Yangon–Mandalay Expressway

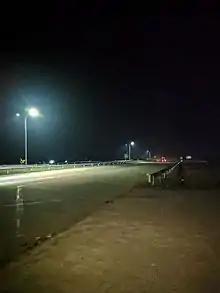
Night view of Expressway

The initial plans to build a highway between the two largest cities of the country were conceived in 1954 as part of the U Nu government's Pyidawtha Plan. In 1959, the United States offered financial and technical assistance for a "preliminary engineering survey" of the highway. The financial assistance was up to $750,000. When the survey was completed in 1960, the Burmese government balked at the cost as too expensive. In 1961, the US government agreed to finance another study of more economical alternatives. The survey work began in early 1962 but was only completed in December after having been delayed by the 1962 military coup by the Union Revolutionary Council in March 1962. The military government initially agreed to the new proposal, and authorized the design of the Yangon–Pegu stretch of the highway in March 1963. The design plans were ready by December 1963 but were never carried out. They fell victim to the deteriorating relations between the US and Burmese governments.